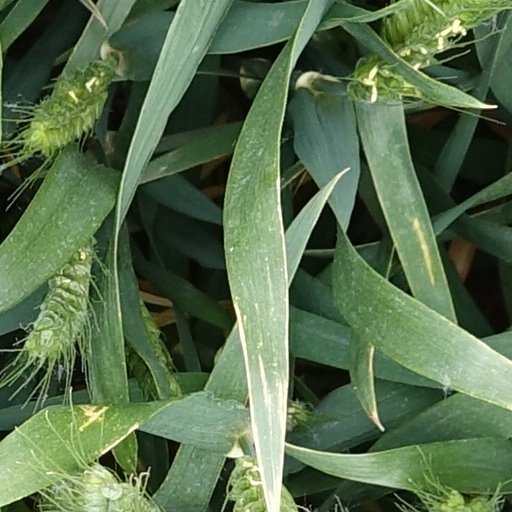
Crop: wheat